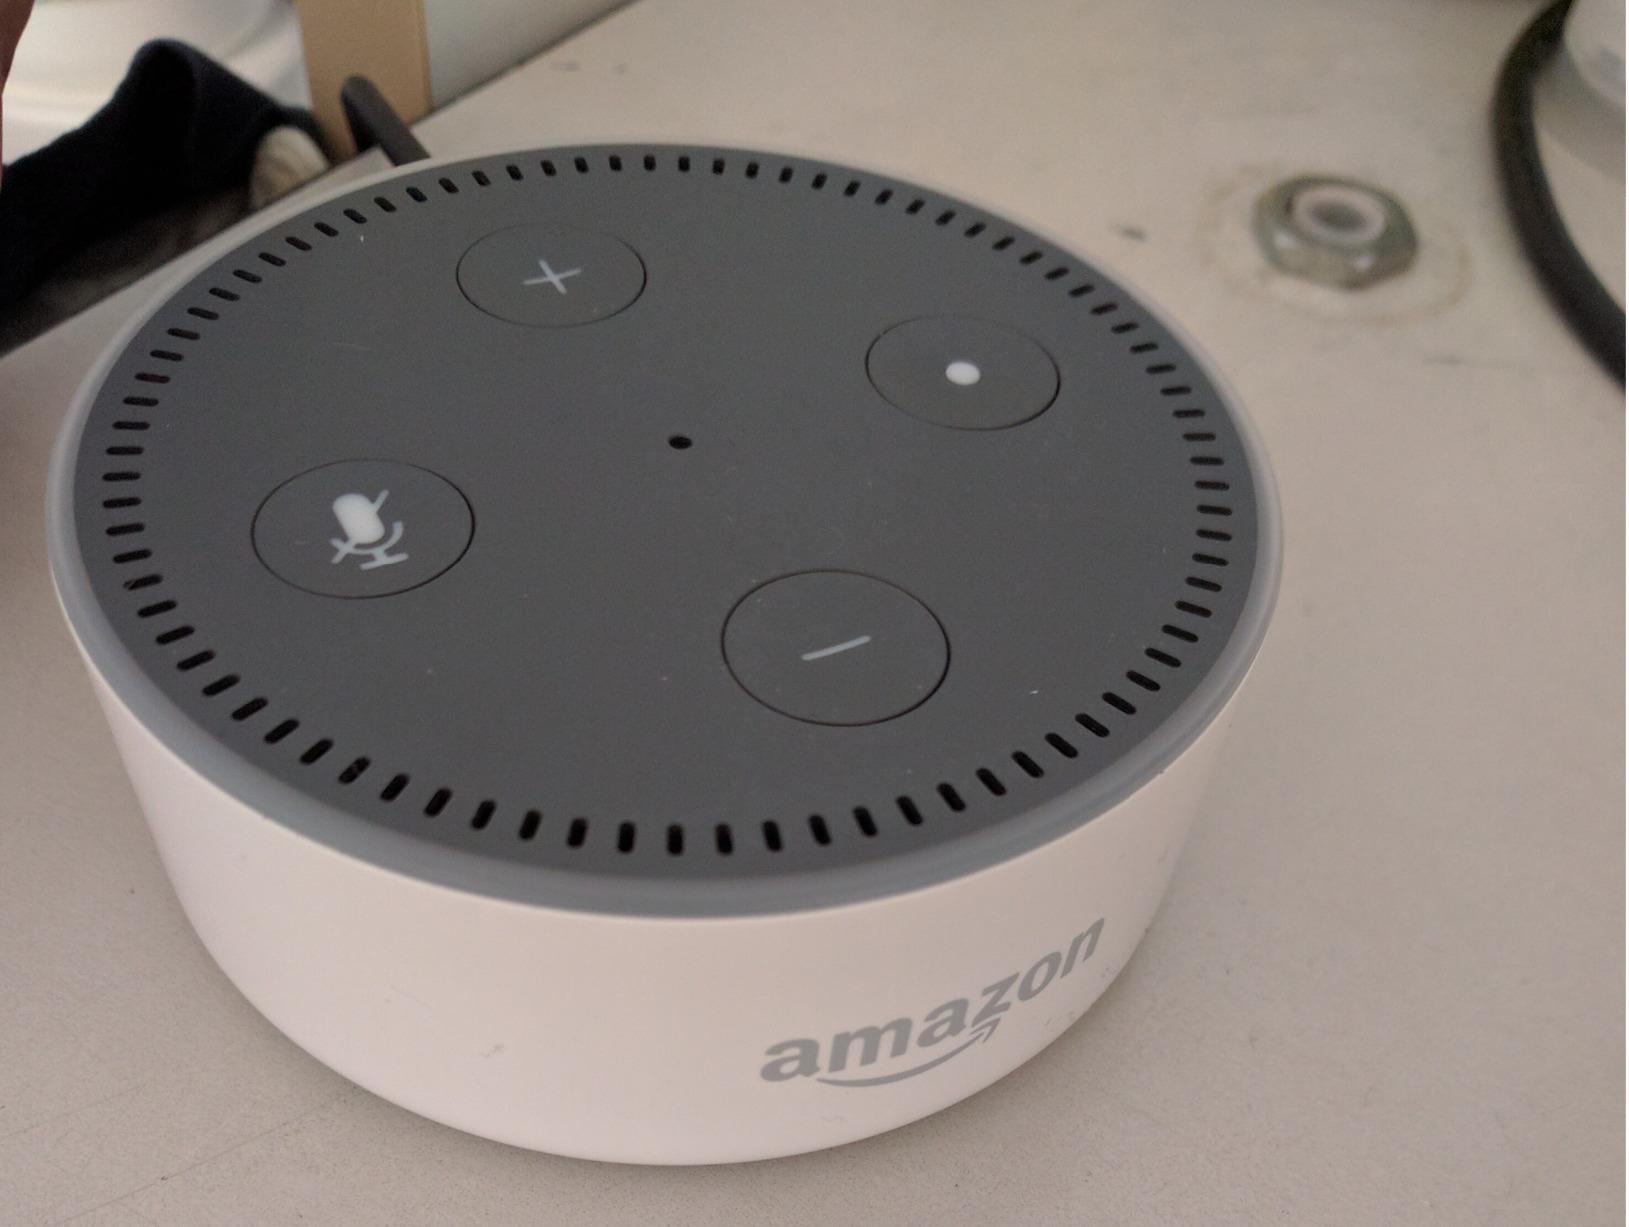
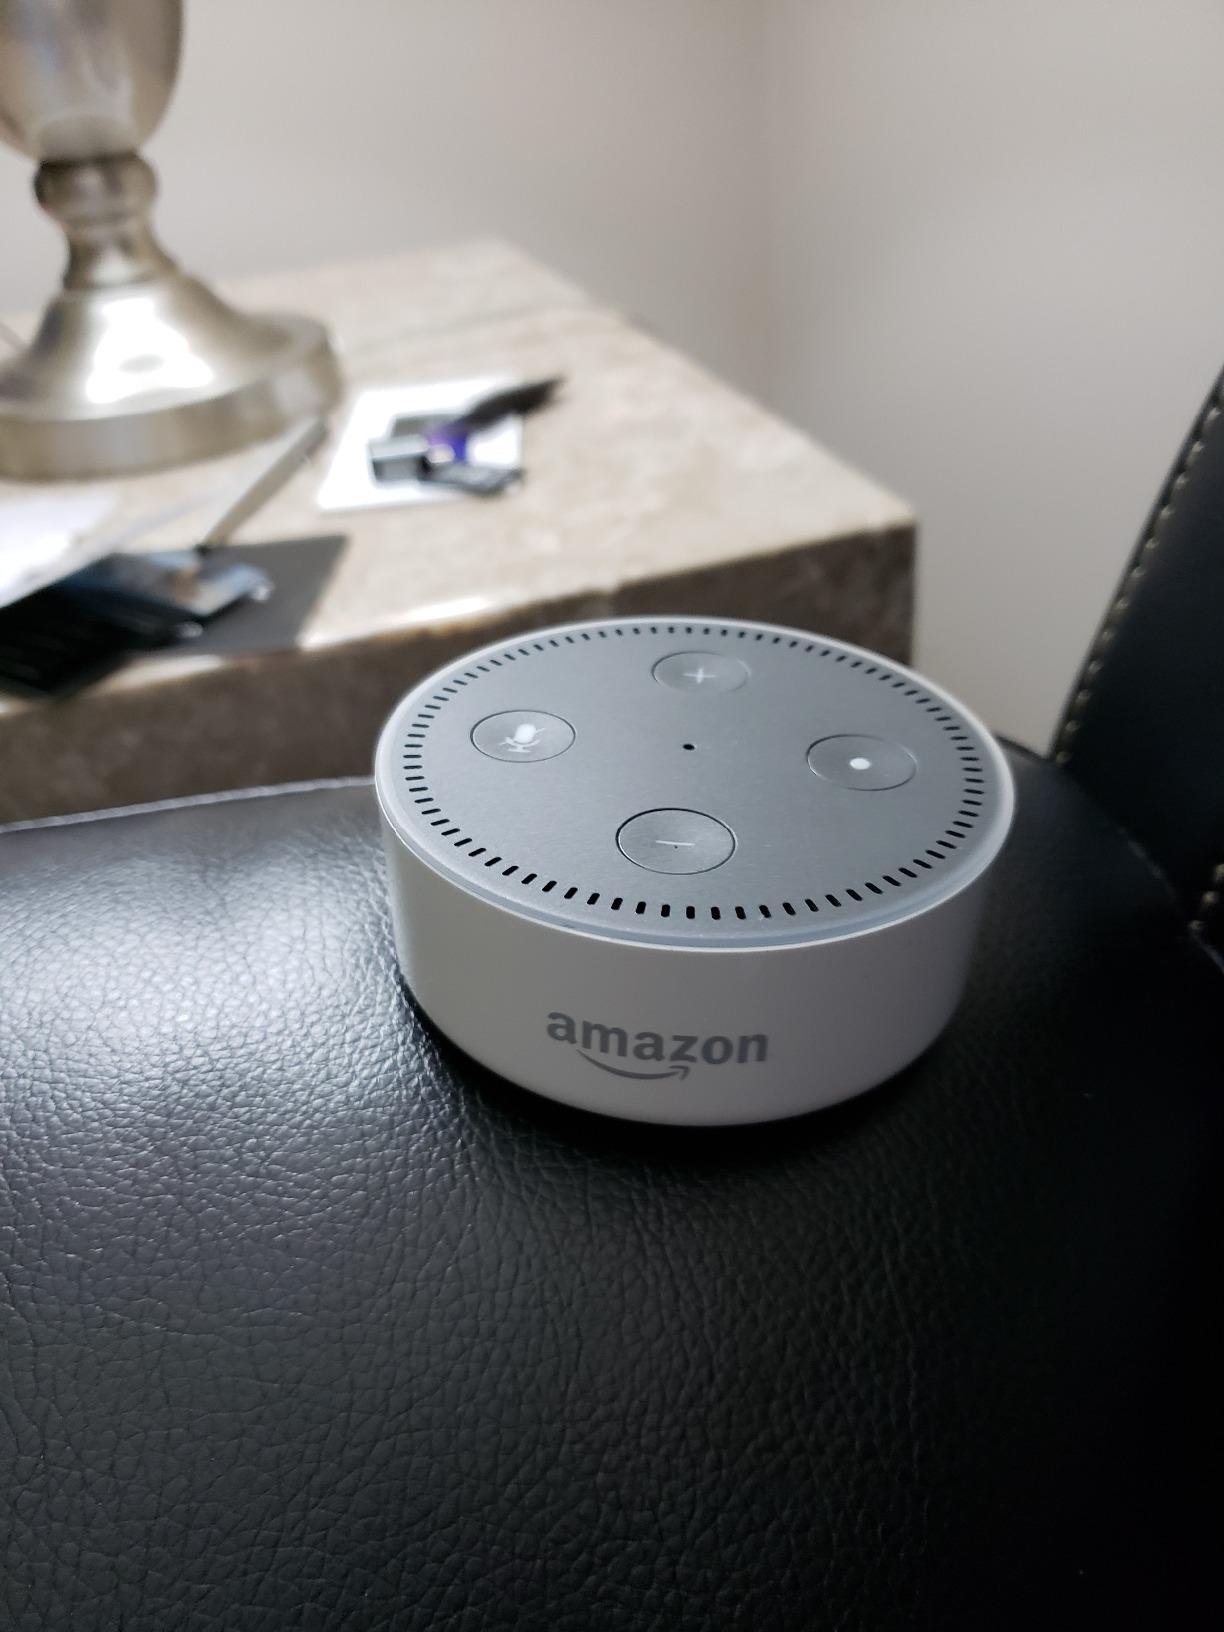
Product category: speaker
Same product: yes